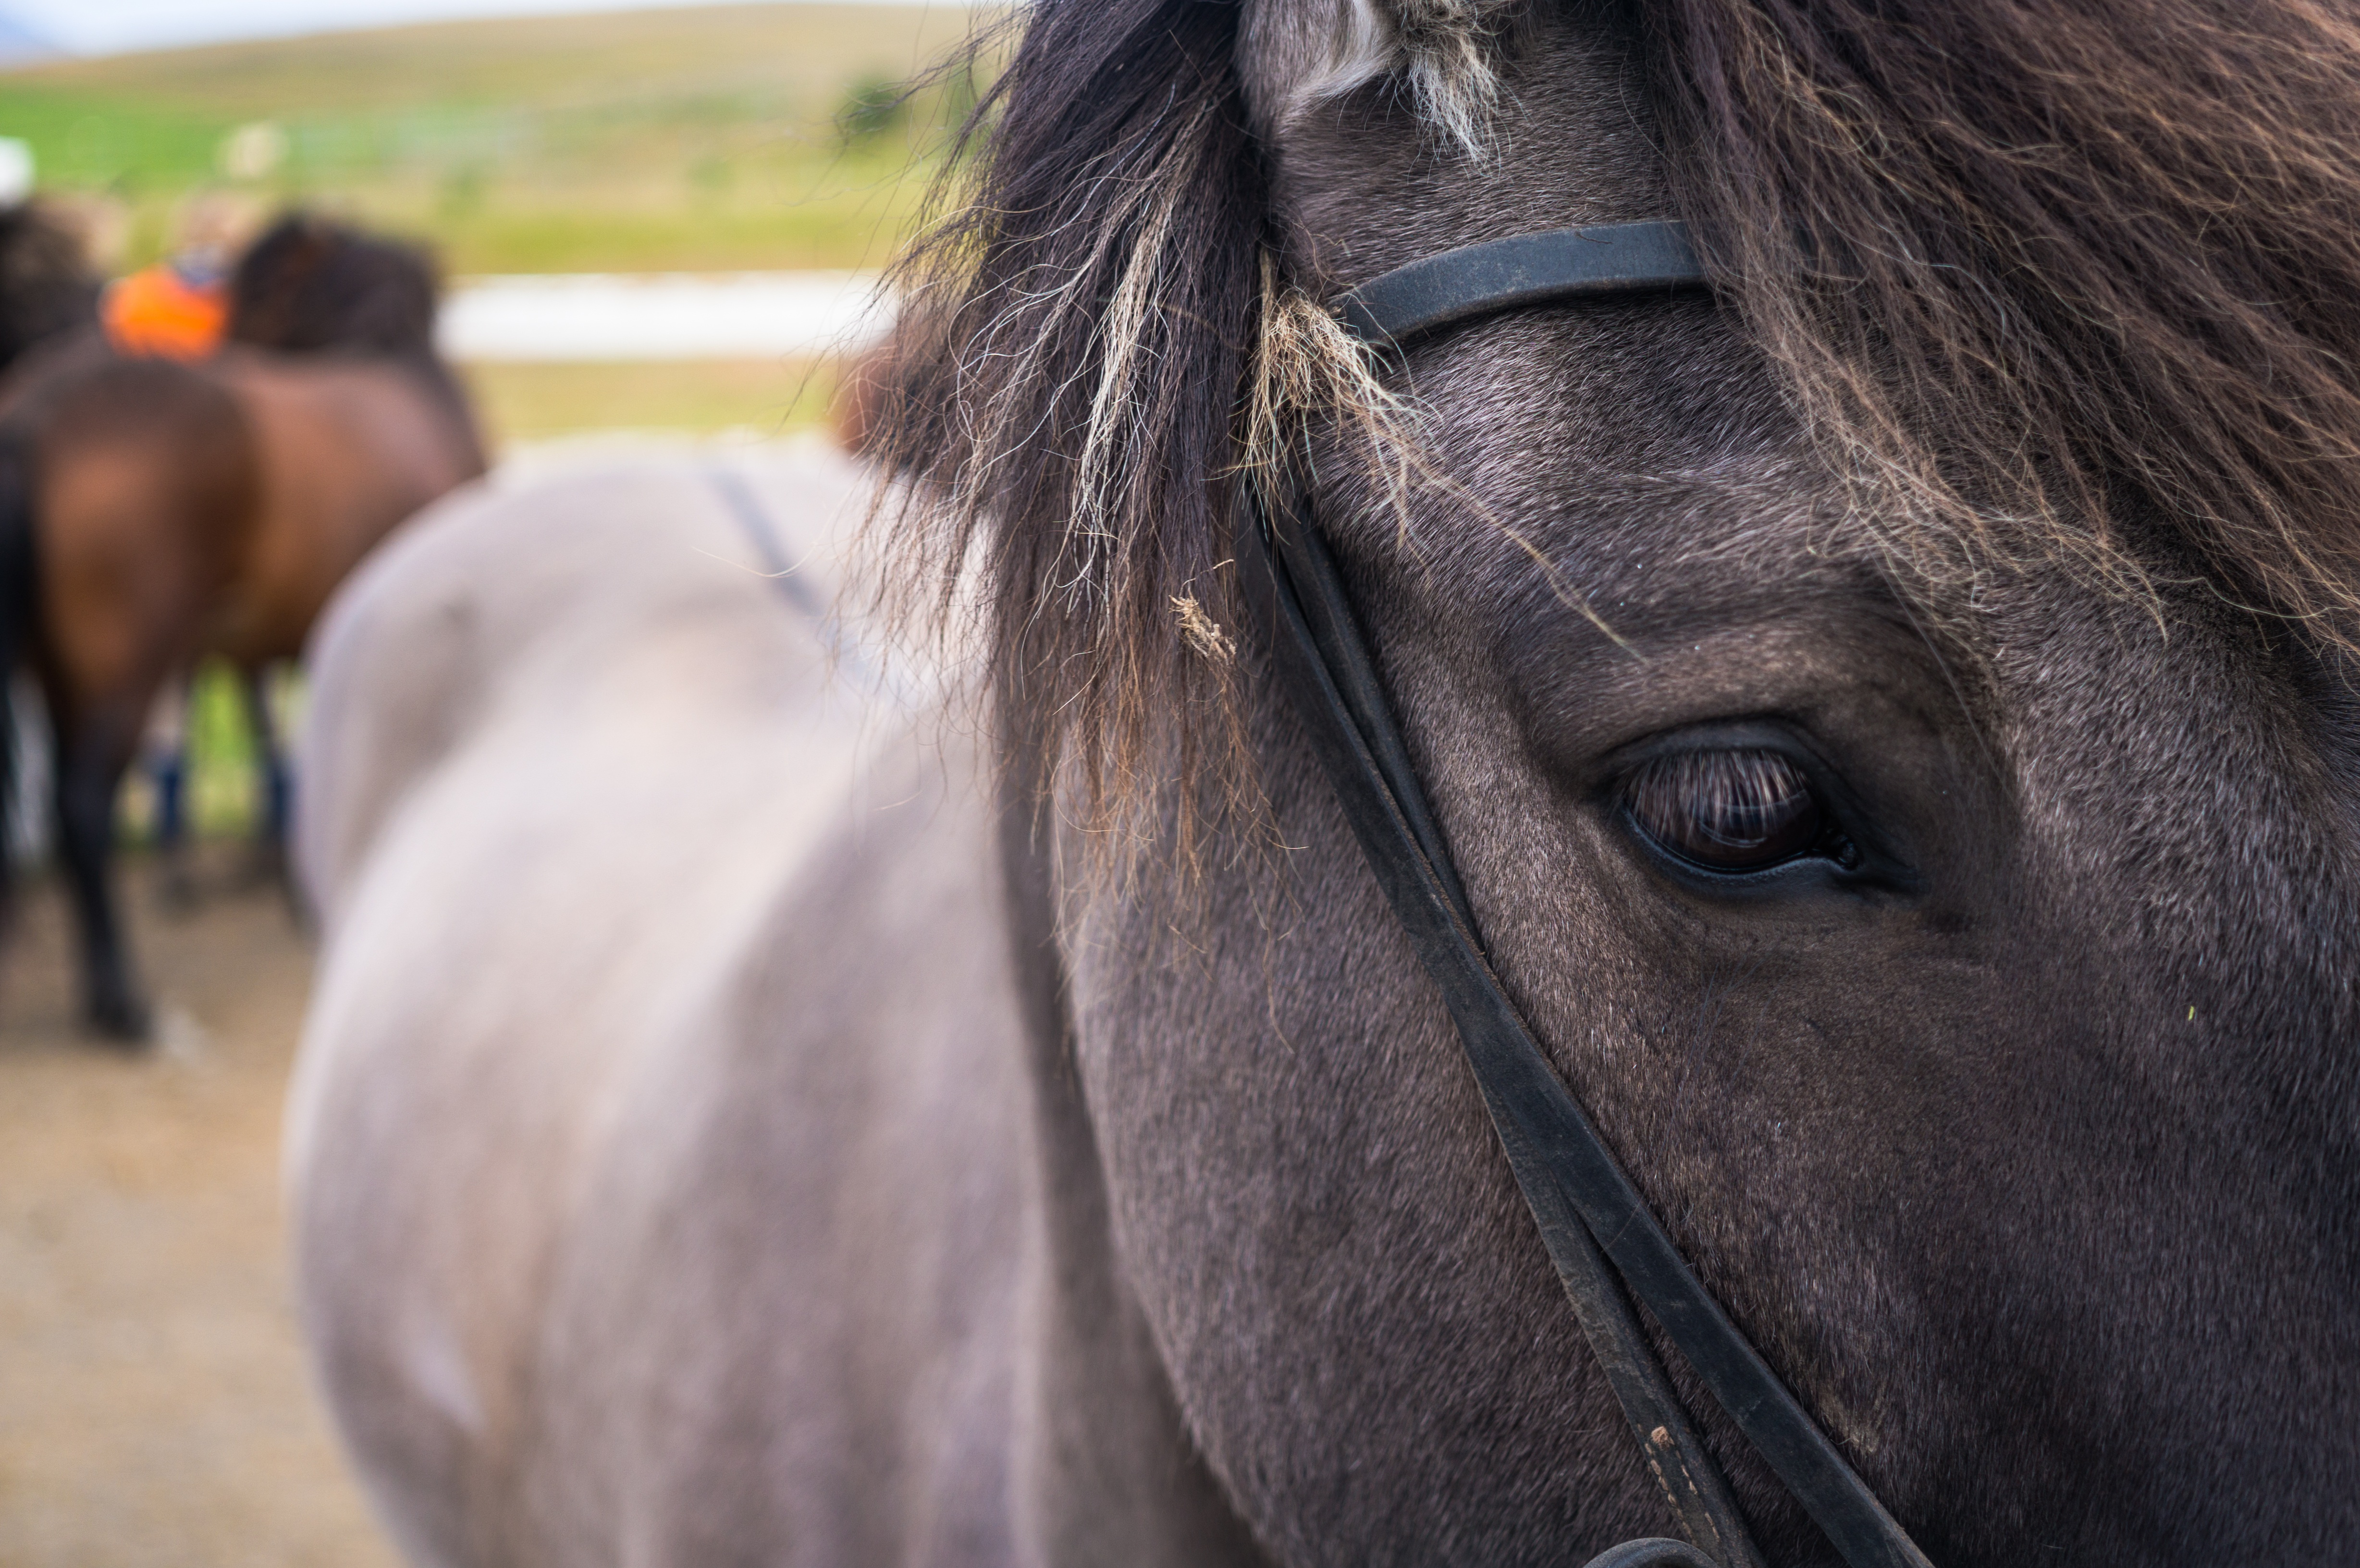
horse, rein, mammal, stallion, mane, close up, bridle, head, mare, jockey, horse like mammal, mustang horse